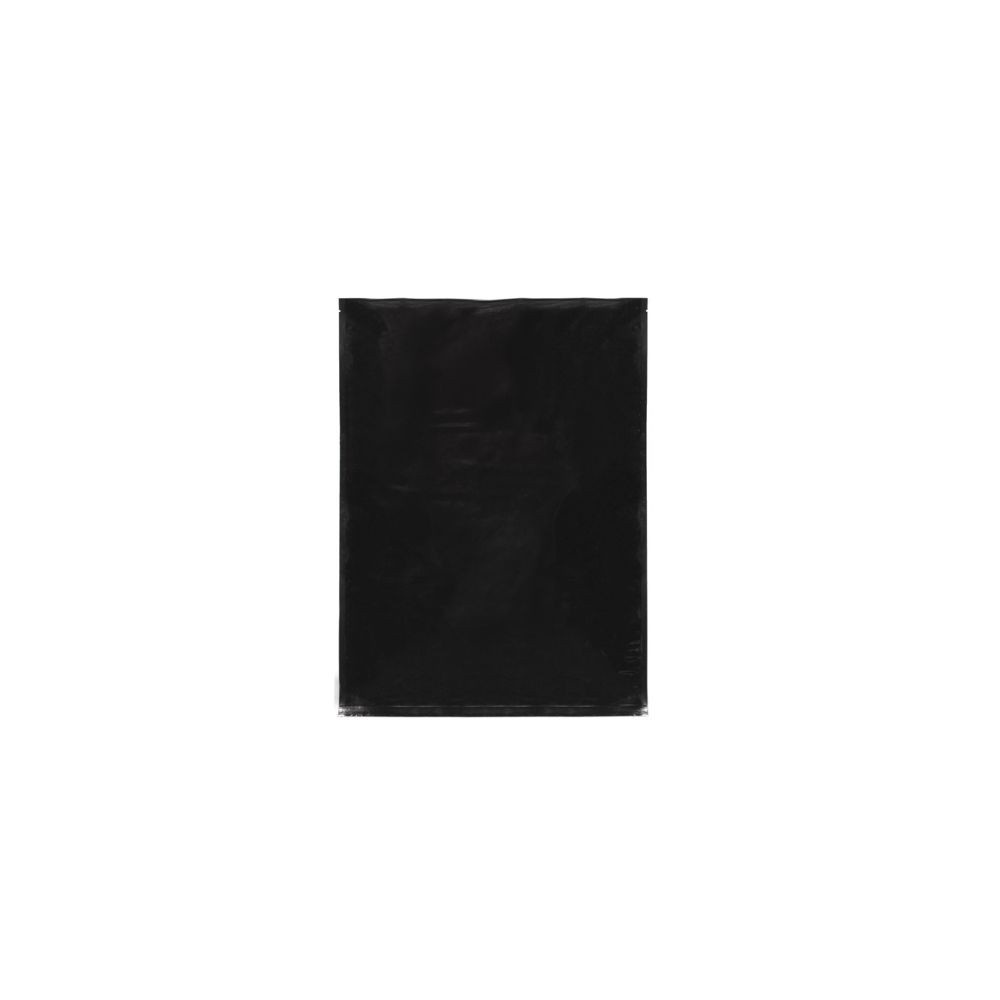
Qnubu Bügelsack schwarz 300x450 mm
Praktický zažehlovací pytel, vzduchotěsný, vodotěsný, neprůhledný. Praktický zažehlovací pytel, vzduchotěsný, vodotěsný, neprůhledný.
Brand: Qnubu
Category: Home & Garden > Household Supplies > Laundry Supplies > Ironing Board Replacement Parts